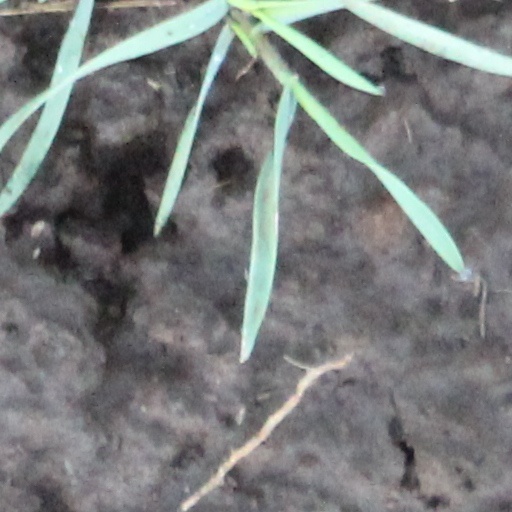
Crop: wheat